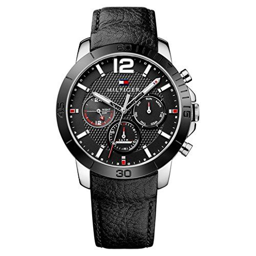
quartz stainless steel and leather automatic watch , color : black -- you can get more details by clicking on the image .